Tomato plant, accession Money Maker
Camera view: bottom (45 deg); turntable rotation: 180 degrees
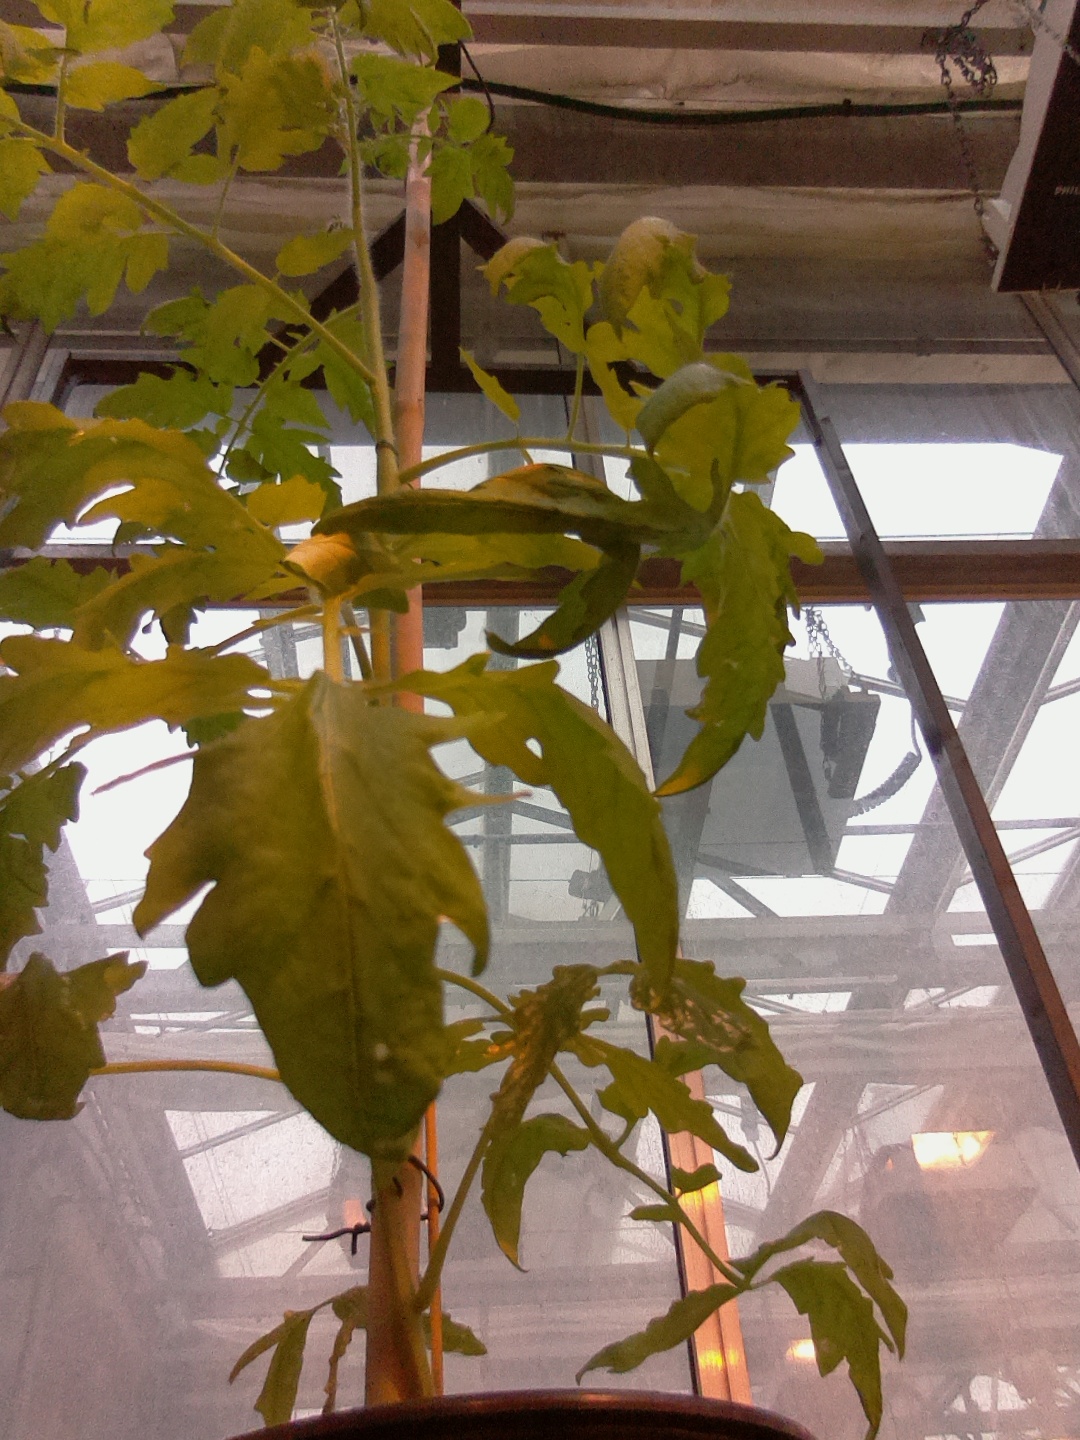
BBCH growth stage 51: First inflorence visible, visible closed flower bud